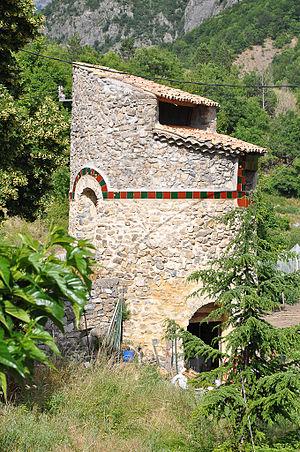
Pigeonnier à Châteaufort
Châteaufort est une commune française, située dans le département des Alpes-de-Haute-Provence en région Provence-Alpes-Côte d'Azur.